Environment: lab
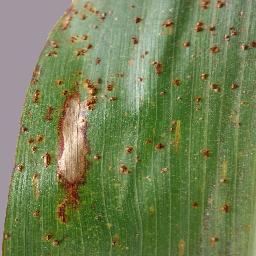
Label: northern_corn_leaf_blight